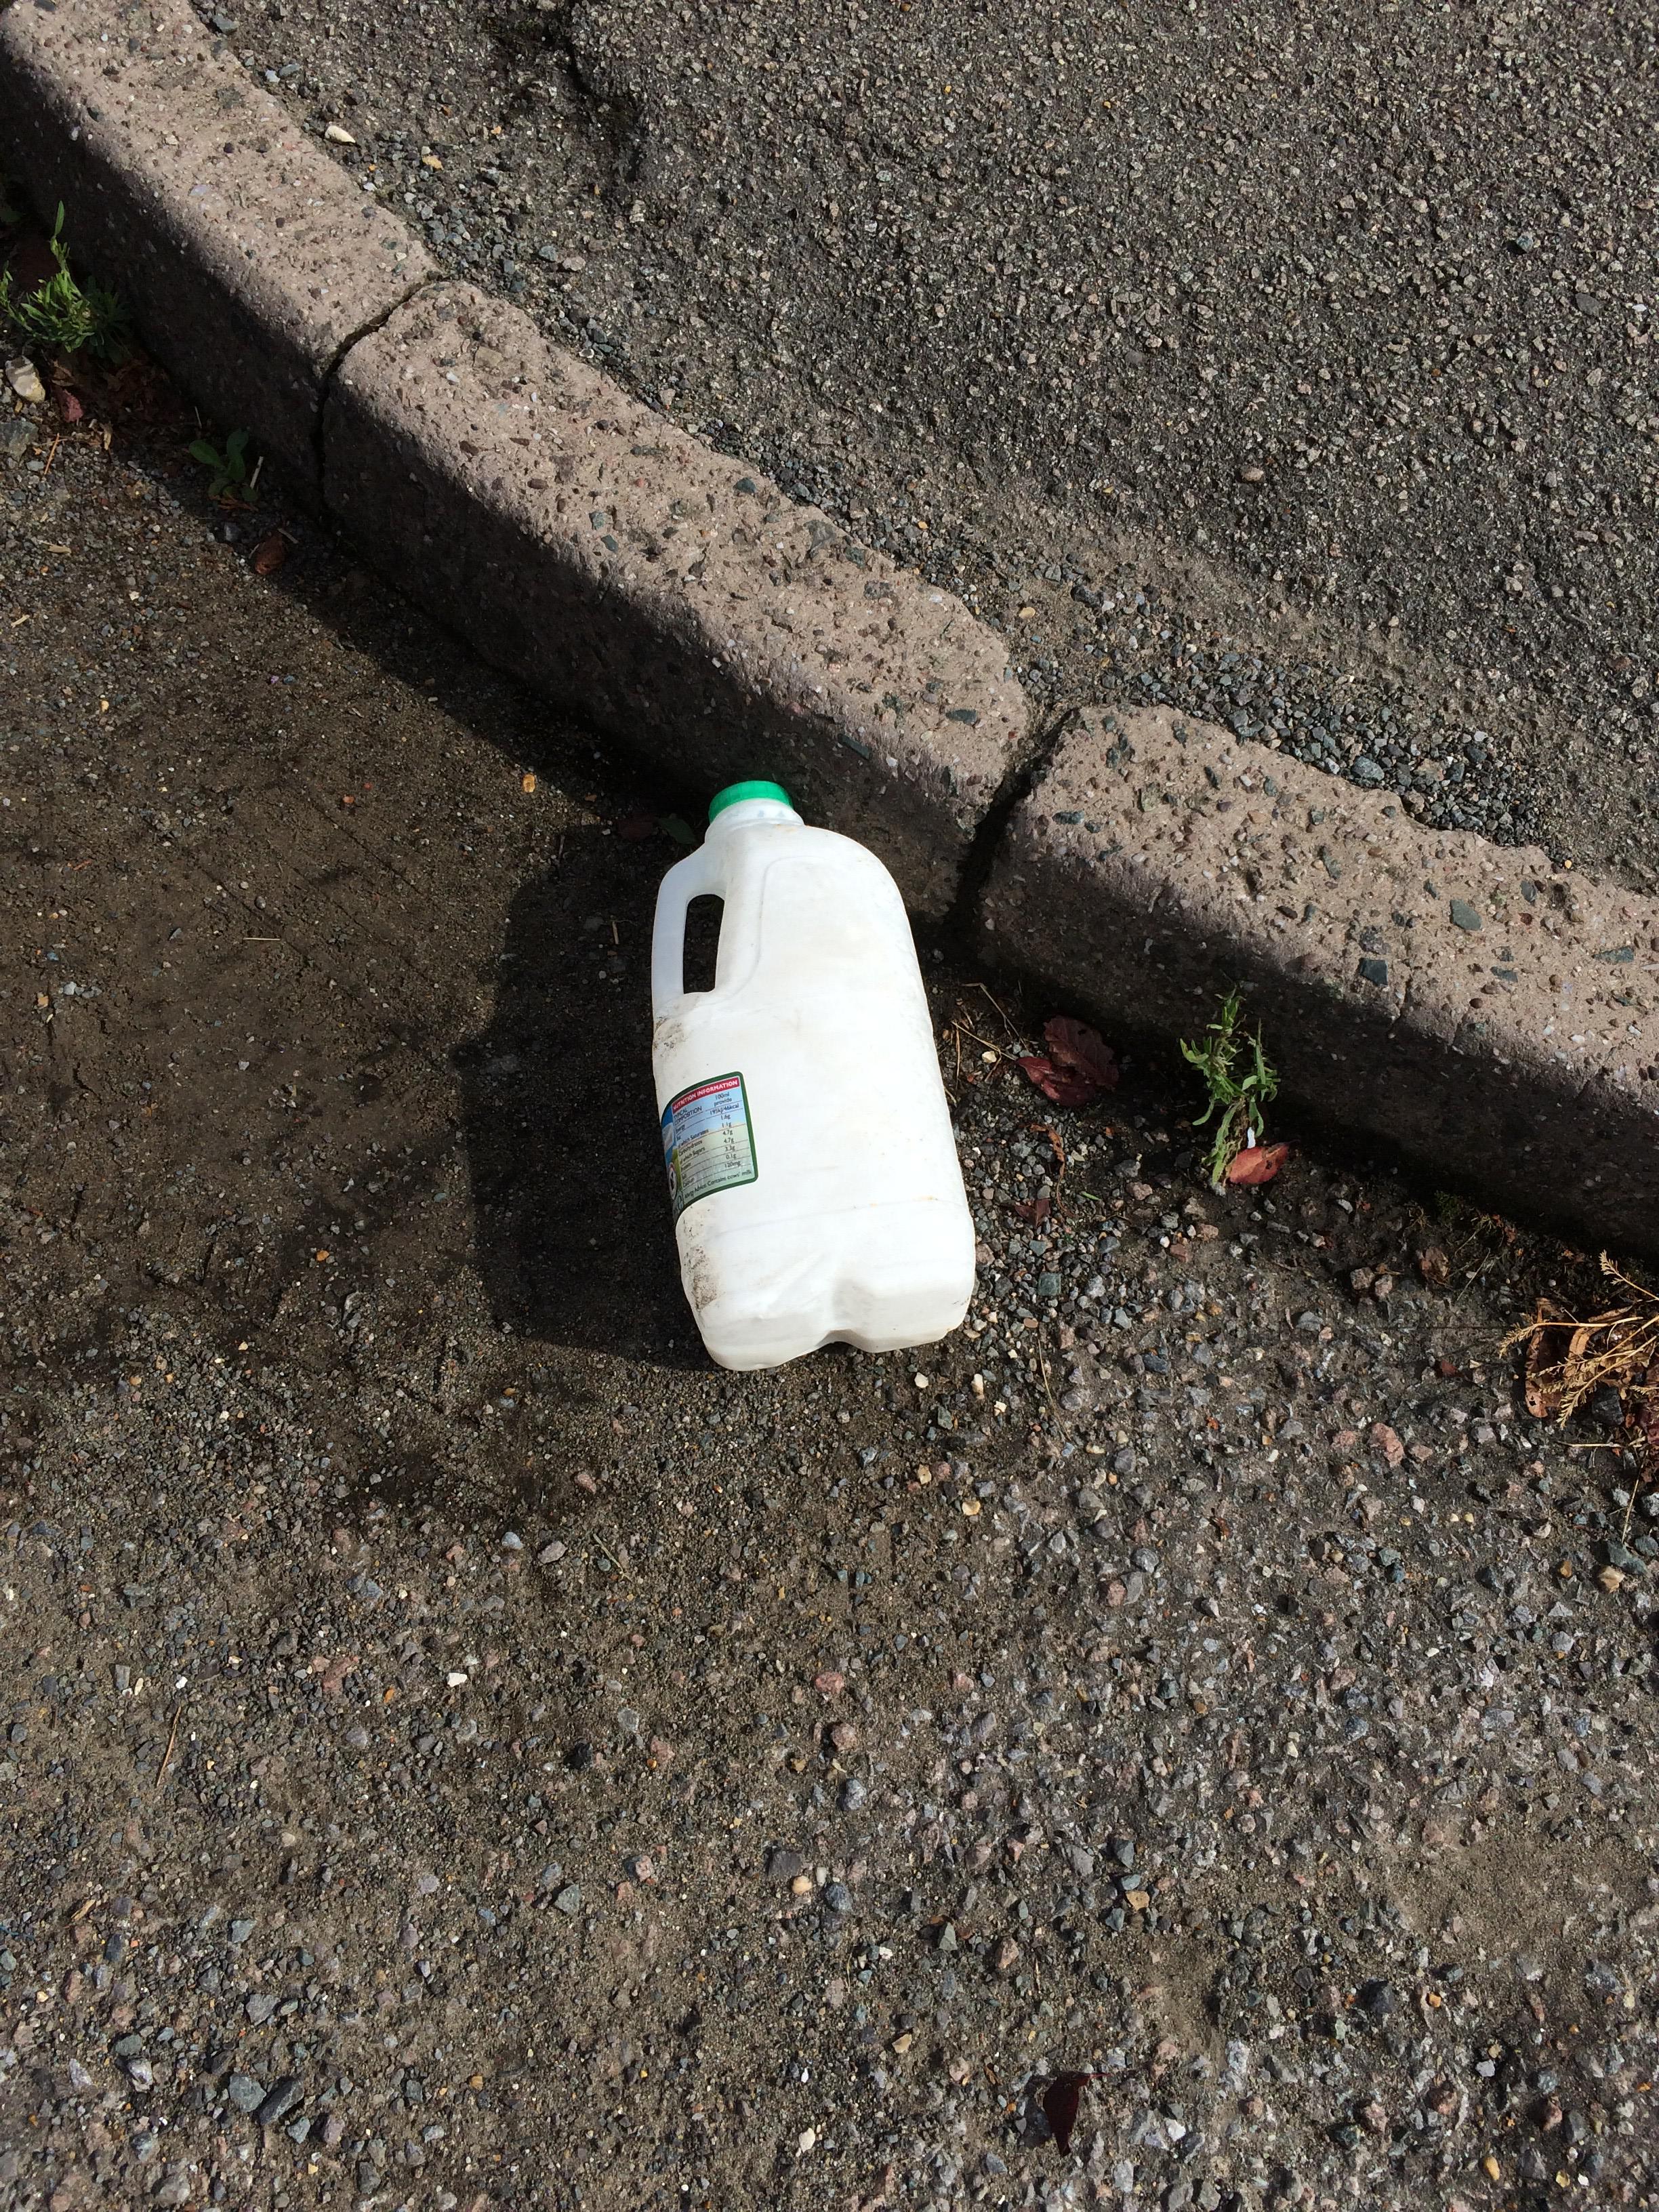
Object: Other plastic bottle (Bottle)

Object: Plastic bottle cap (Bottle cap)